Nuclear submarine

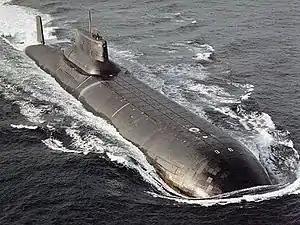
The nuclear-powered VMF s were the world's largest-displacement submarines.

At the height of the Cold War, approximately five to ten nuclear submarines were being commissioned yearly from the four Soviet submarine yards (Sevmash in Severodvinsk, Admiralteyskiye Verfi in St. Petersburg, Krasnoye Sormovo in Nizhny Novgorod, and Amurskiy Zavod in Komsomolsk-on-Amur). From the late 1950s through the end of 1997, the Soviet Union, and later Russia, built a total of 245 nuclear submarines, more than all other nations combined.